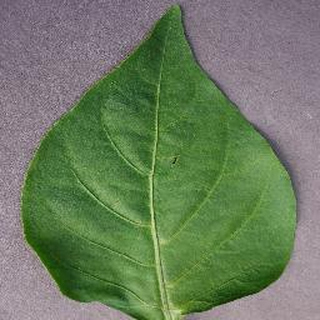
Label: healthy_bell_pepper